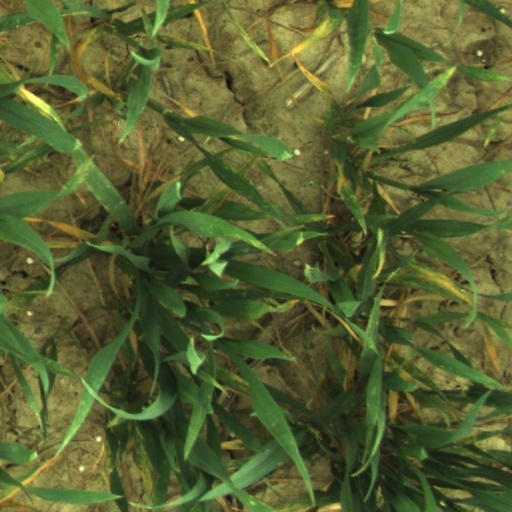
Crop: wheat